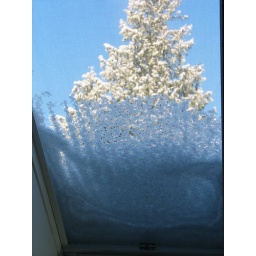
Looking up through the kitchen skylight at the snow on the tree in the neighbors yard